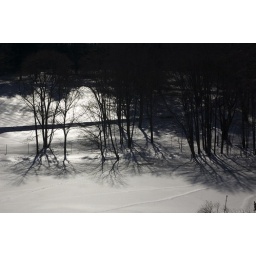
It looked like the trees where standing on their roots when in fact it was just their shadows.